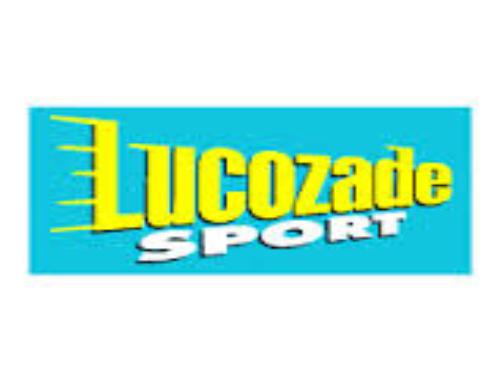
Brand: Lucozade
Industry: Food